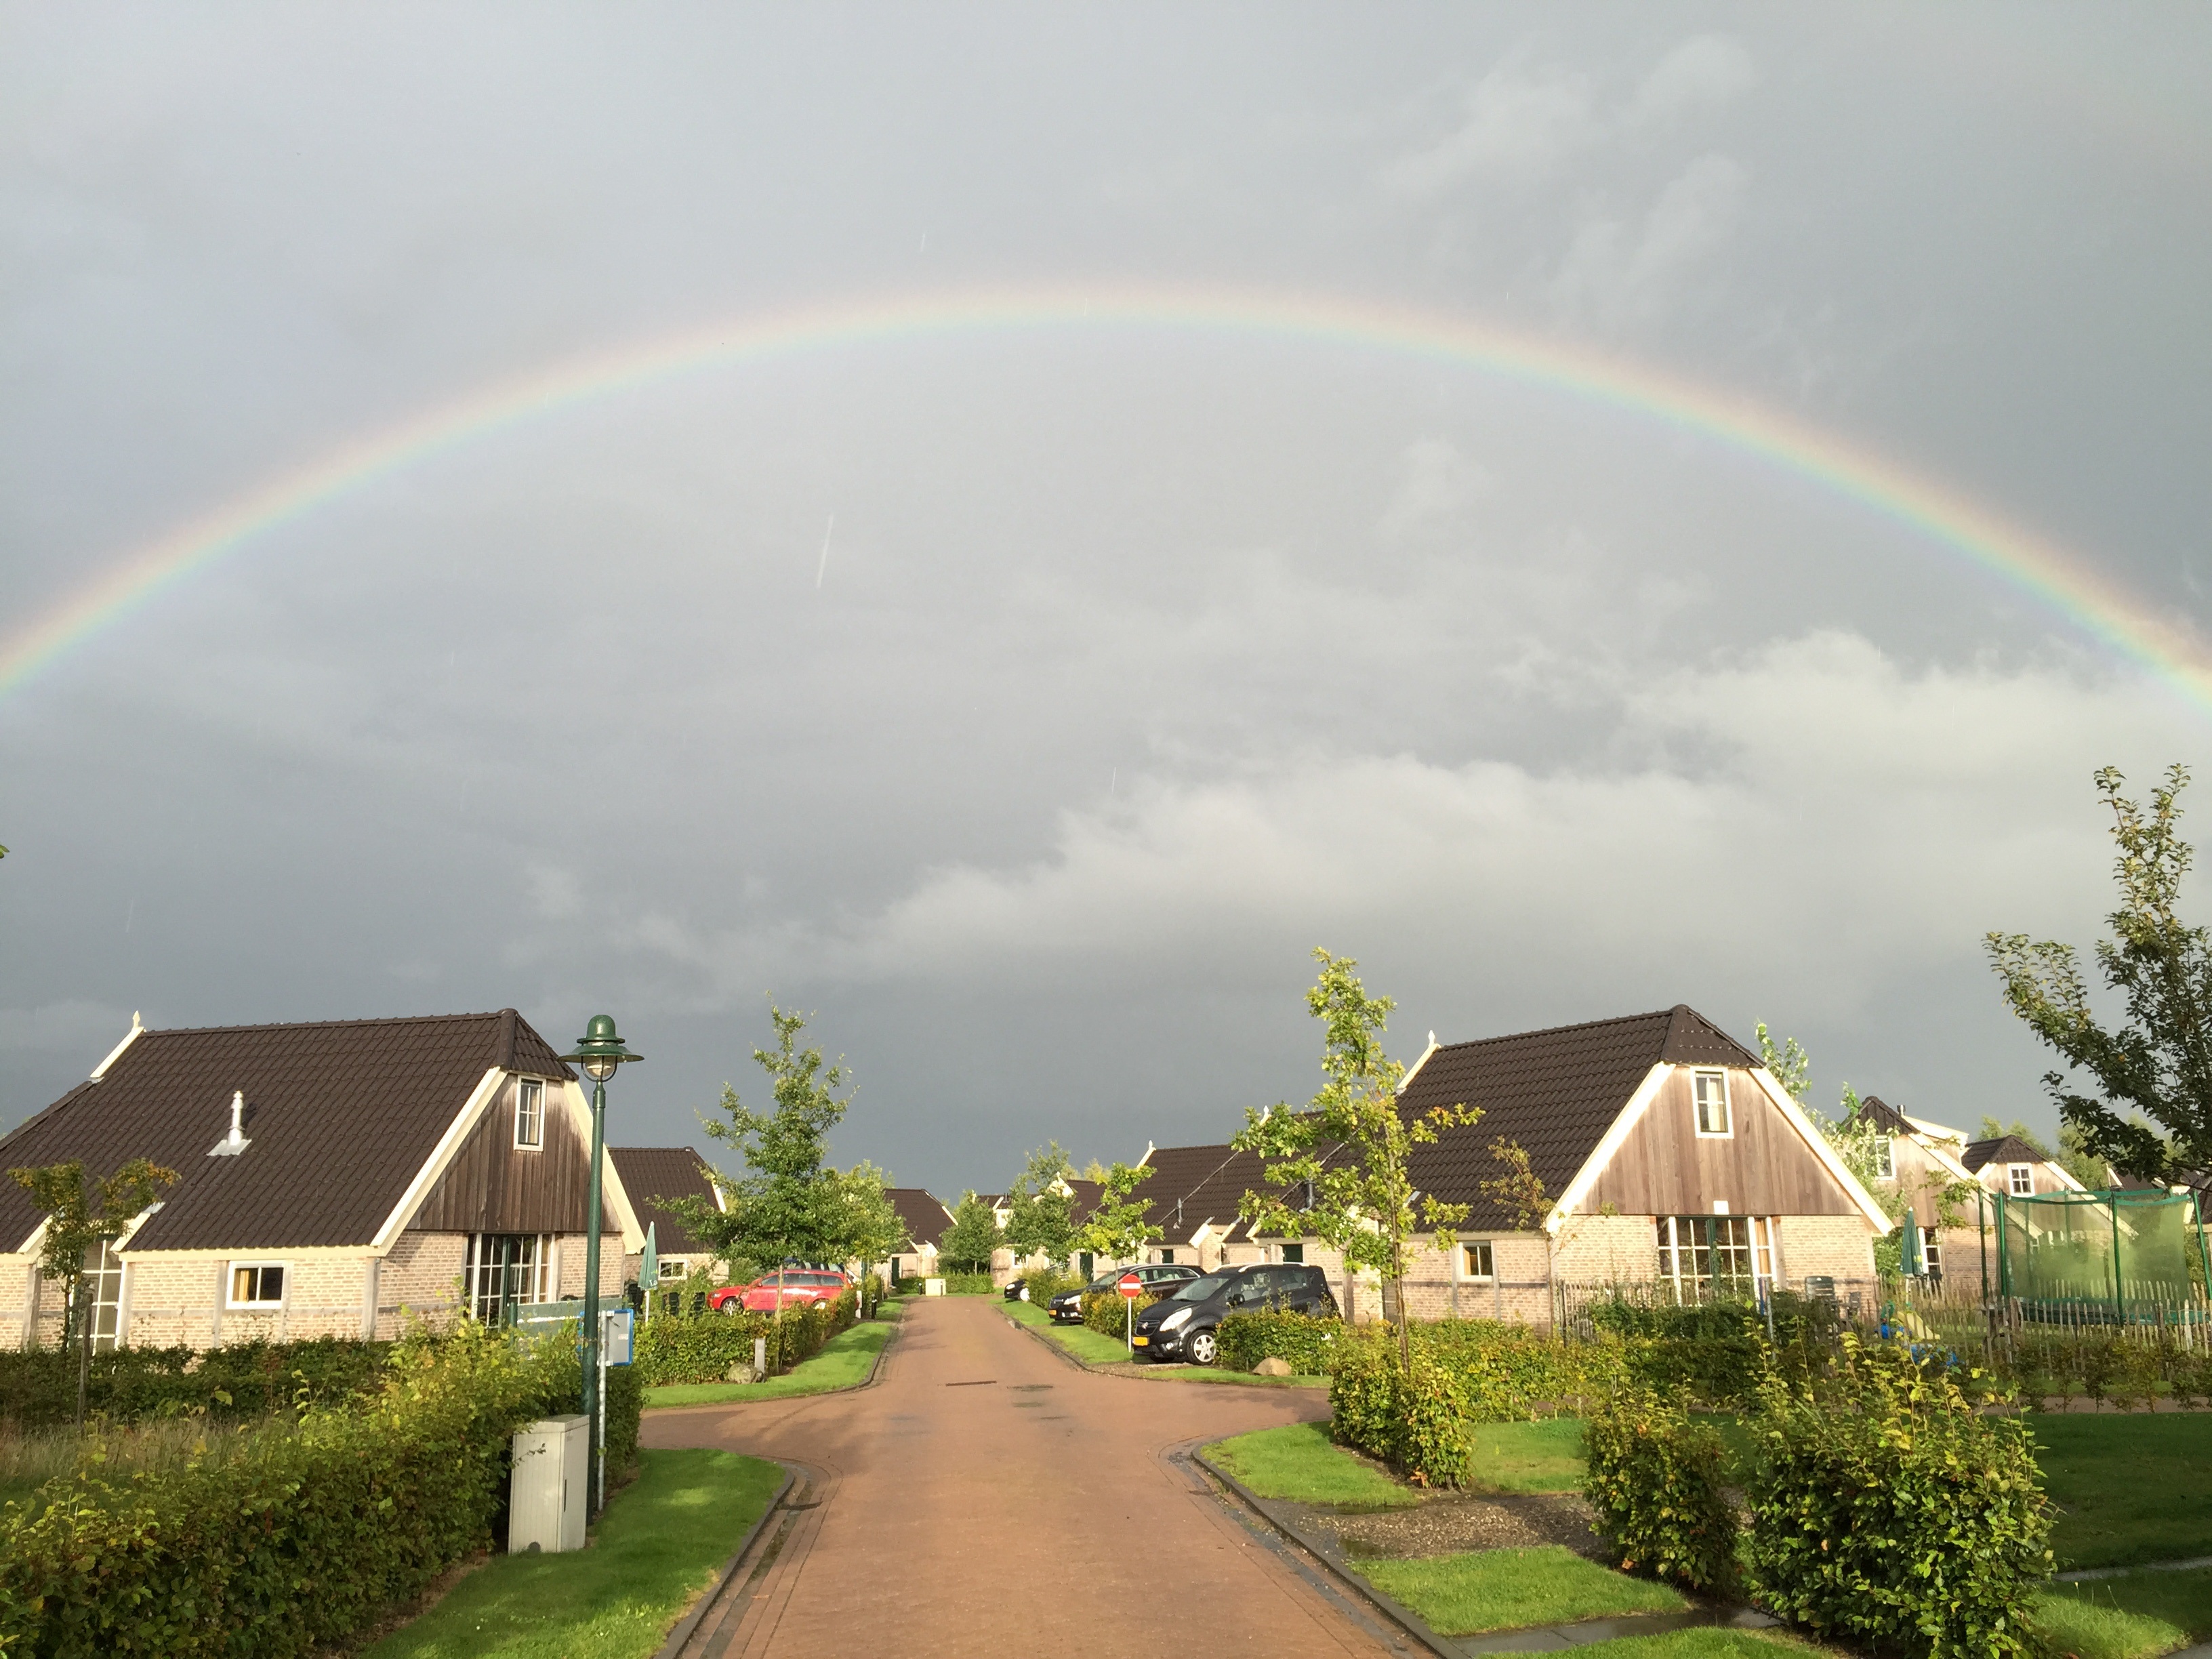
nature, cloud, sky, air, rainbow, bungalow, drenthe, meteorological phenomenon, atmosphere of earth, orvelte marke